Bill Sykes (priest)

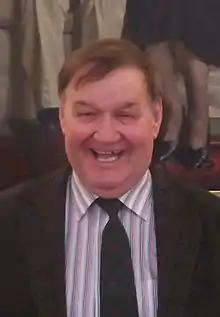
The Revd Bill Sykes in the Butler Room at University College, Oxford, on 9 November 2013.

William George David Sykes (1939 – 17 January 2015) was an English college fellow, Anglican priest, and book author.